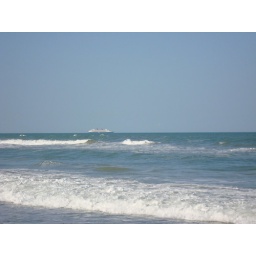
ocean view w/ cruise ship in the distant